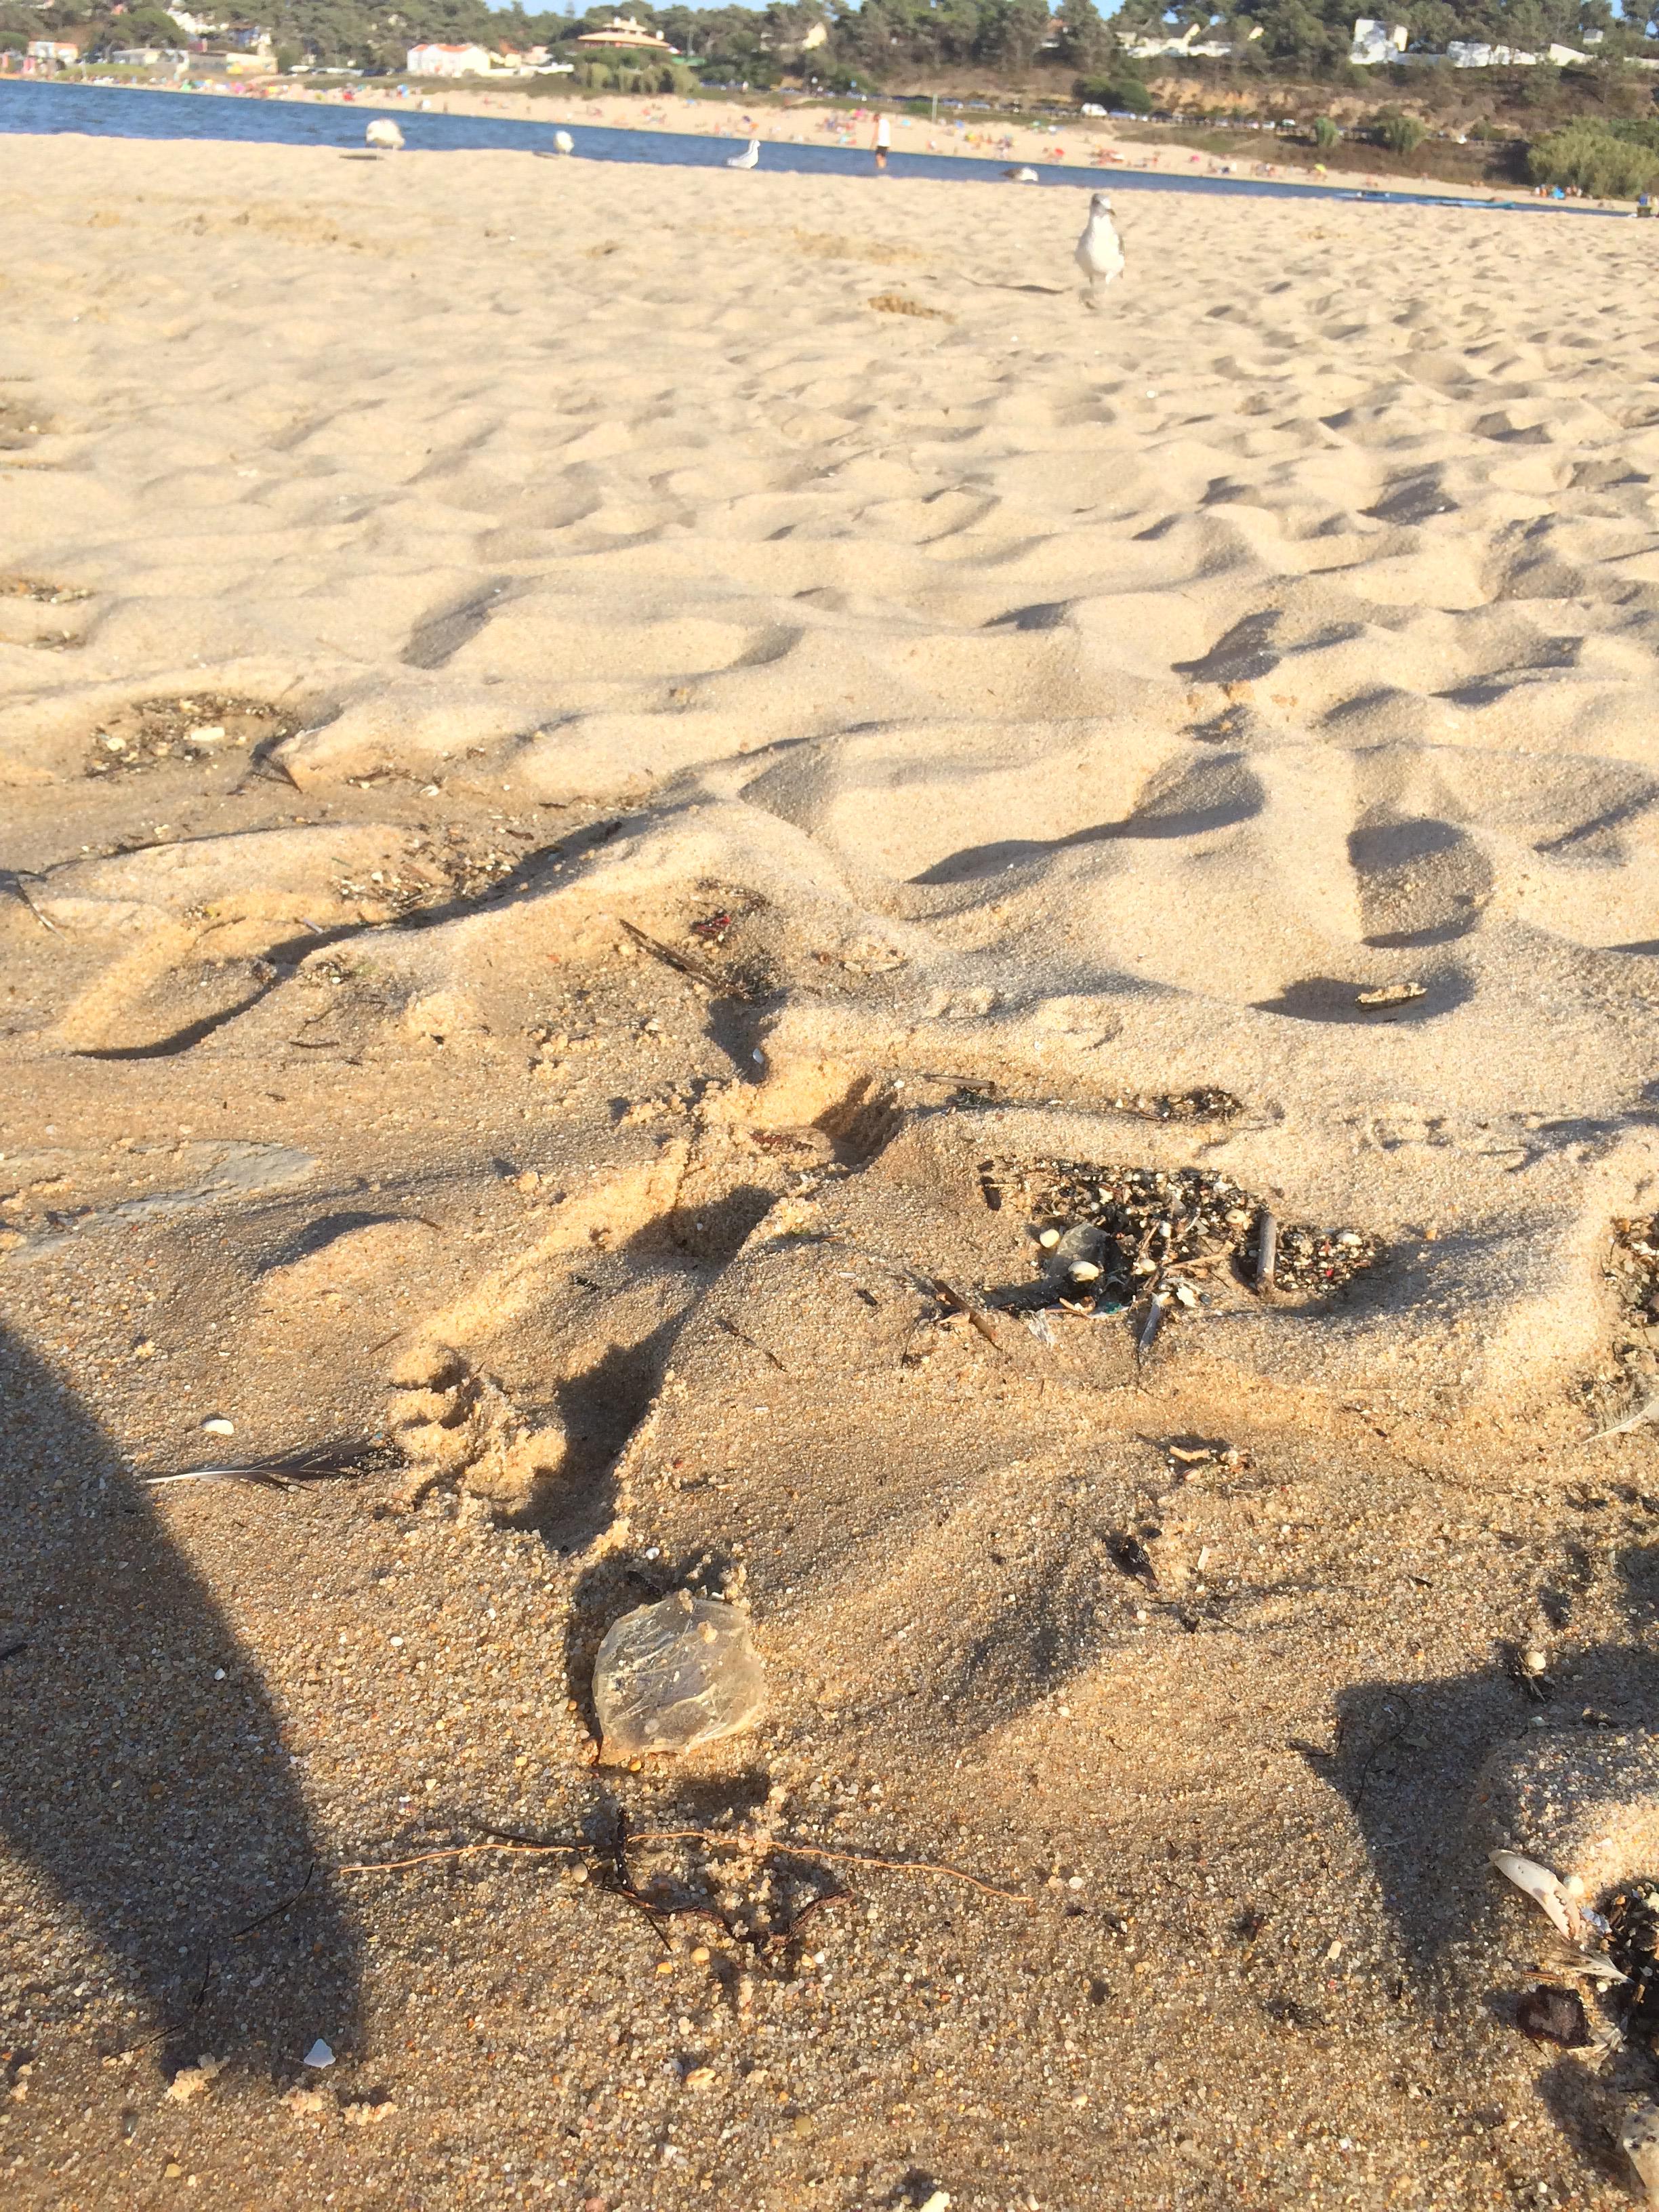
Object: Plastic film (Plastic bag & wrapper)

Object: Plastic film (Plastic bag & wrapper)